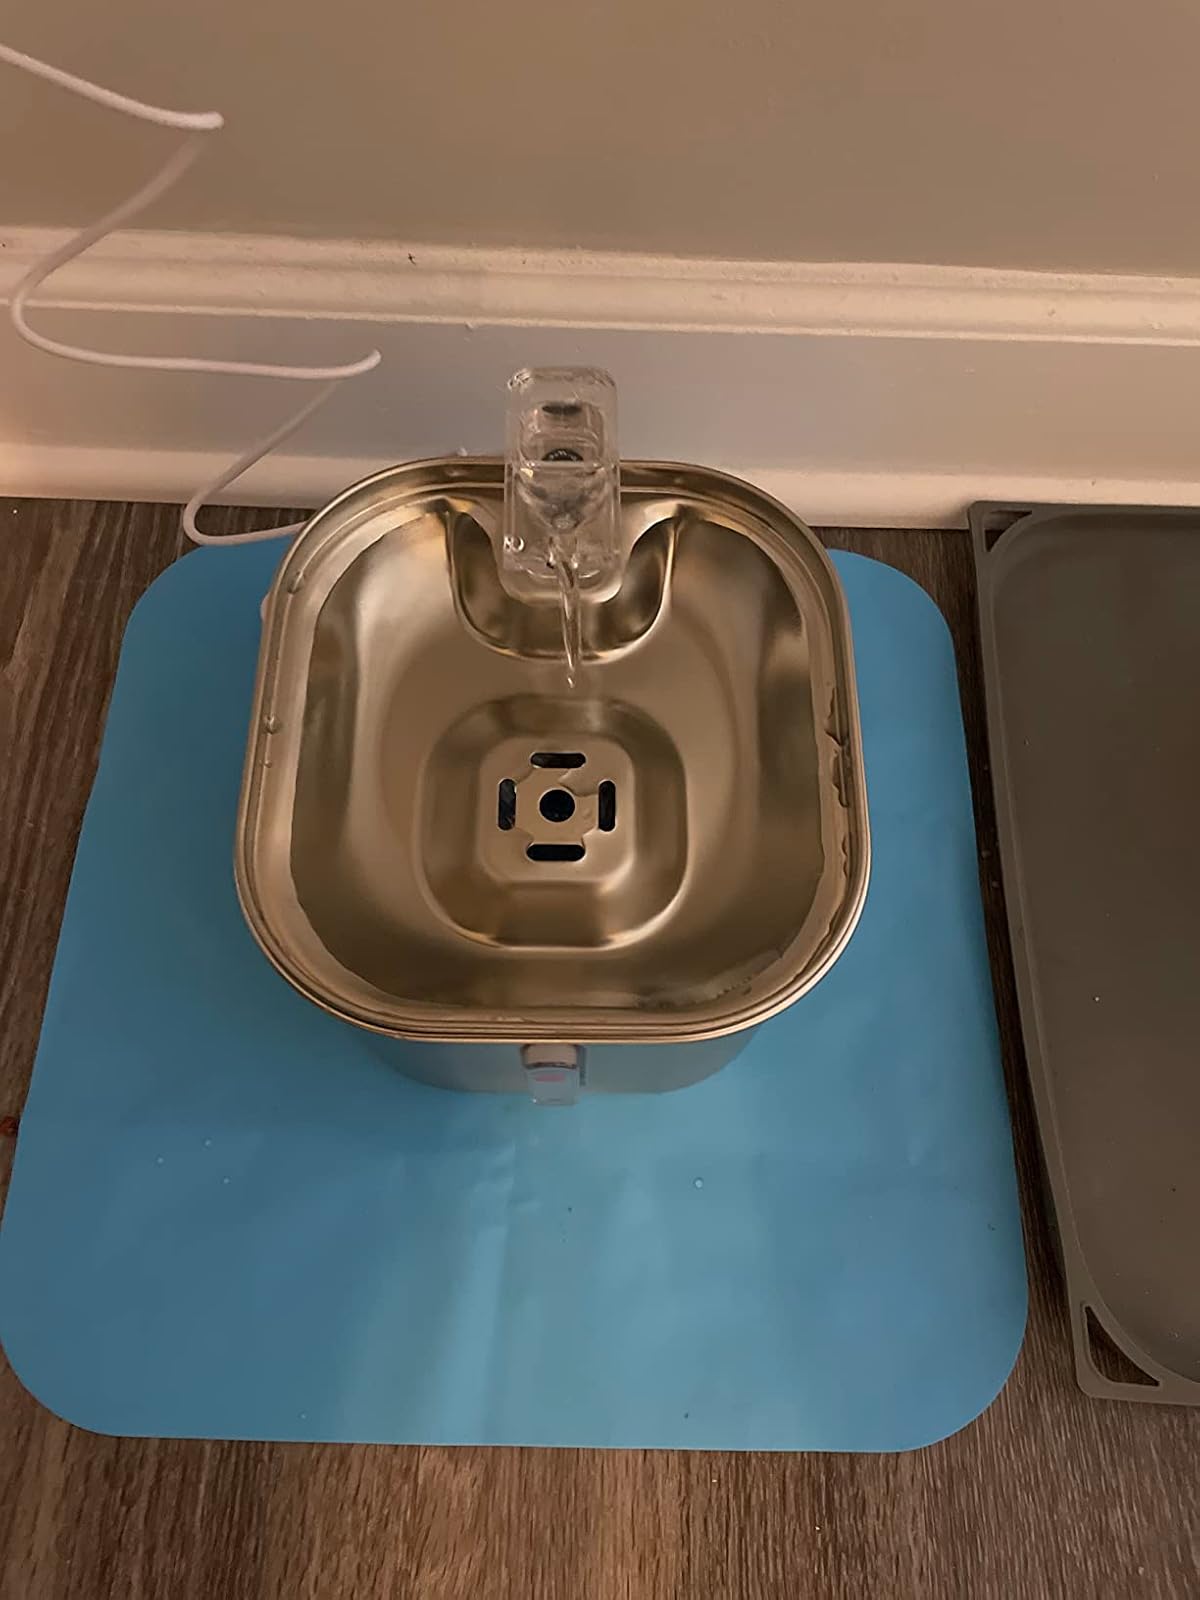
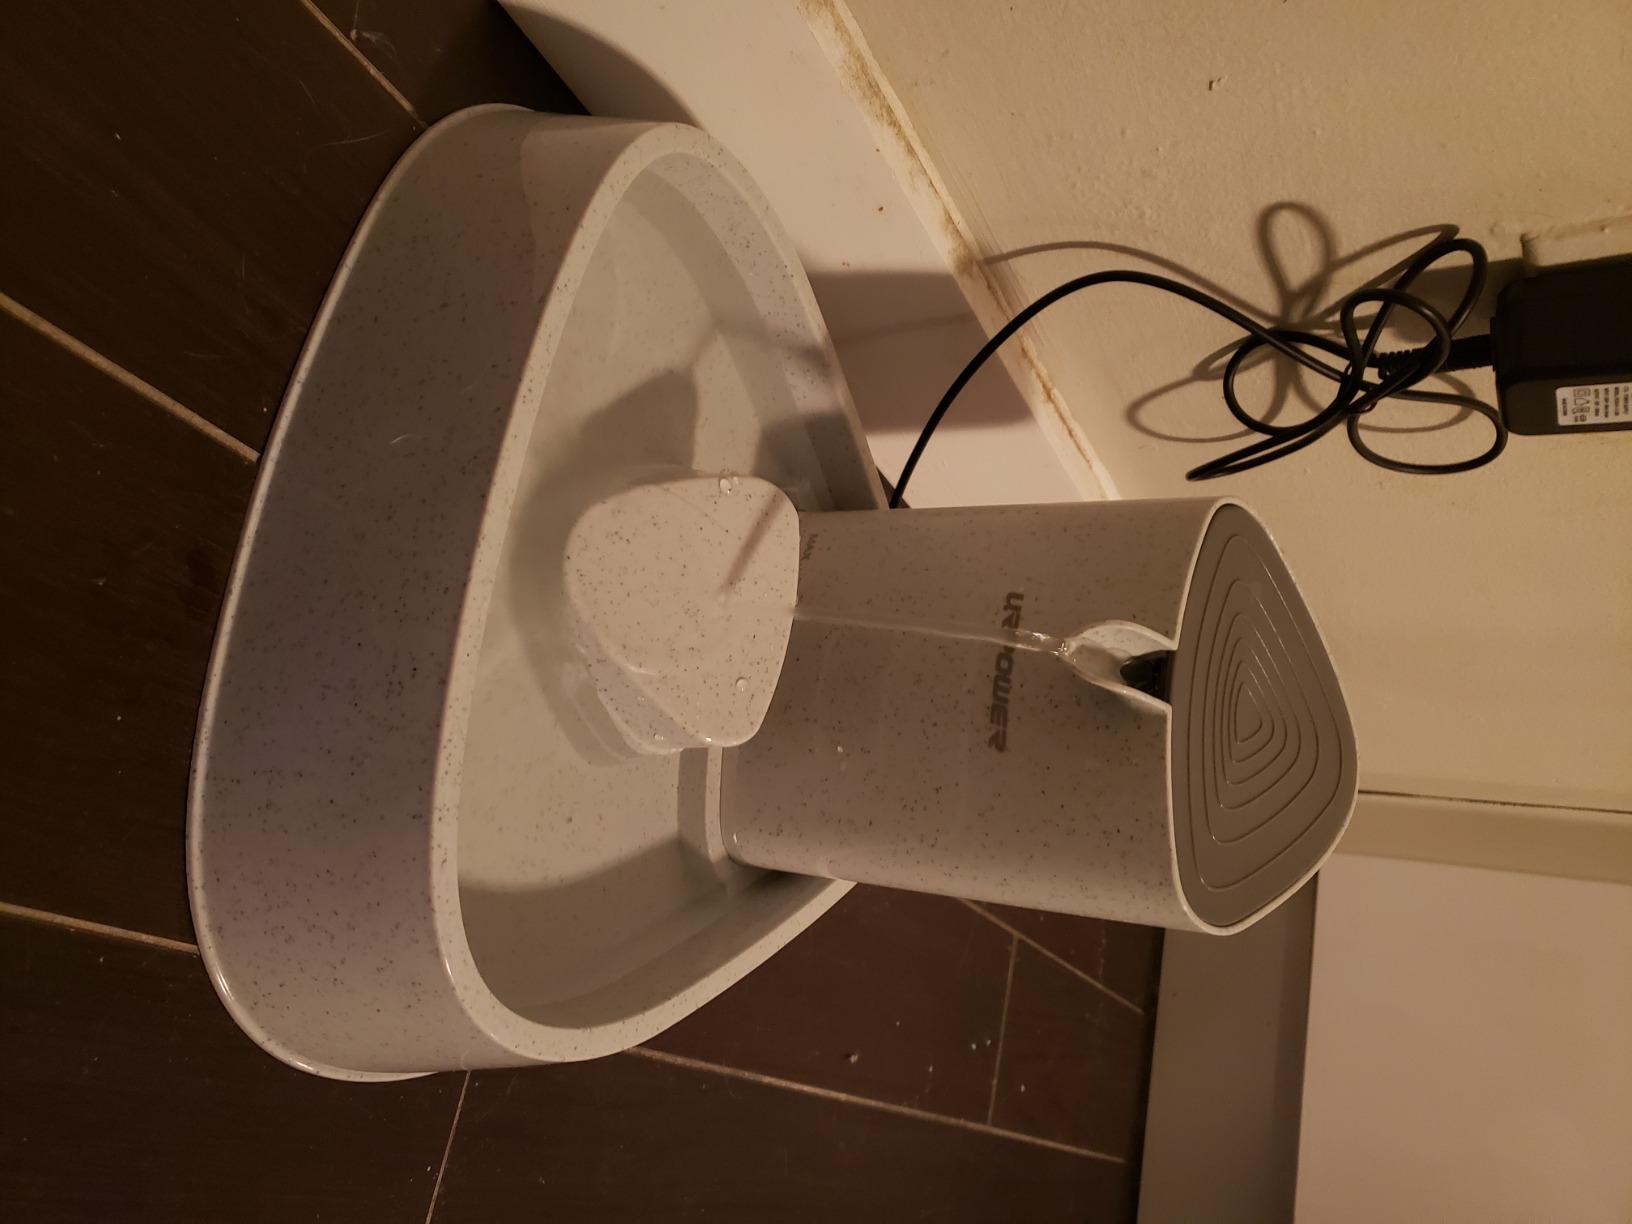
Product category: items_bowl
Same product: no